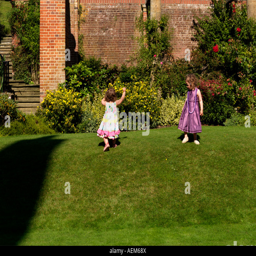
person at a wedding reception